Kinlet Hall

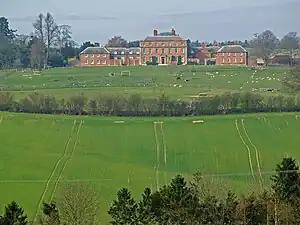
Kinlet Hall

Kinlet Hall is an 18th-century, English country house at Kinlet, Shropshire, England, now occupied by an independent day and residential school. It is a Grade I listed building and its design was inspired by Villa Pisani, Montagnana.